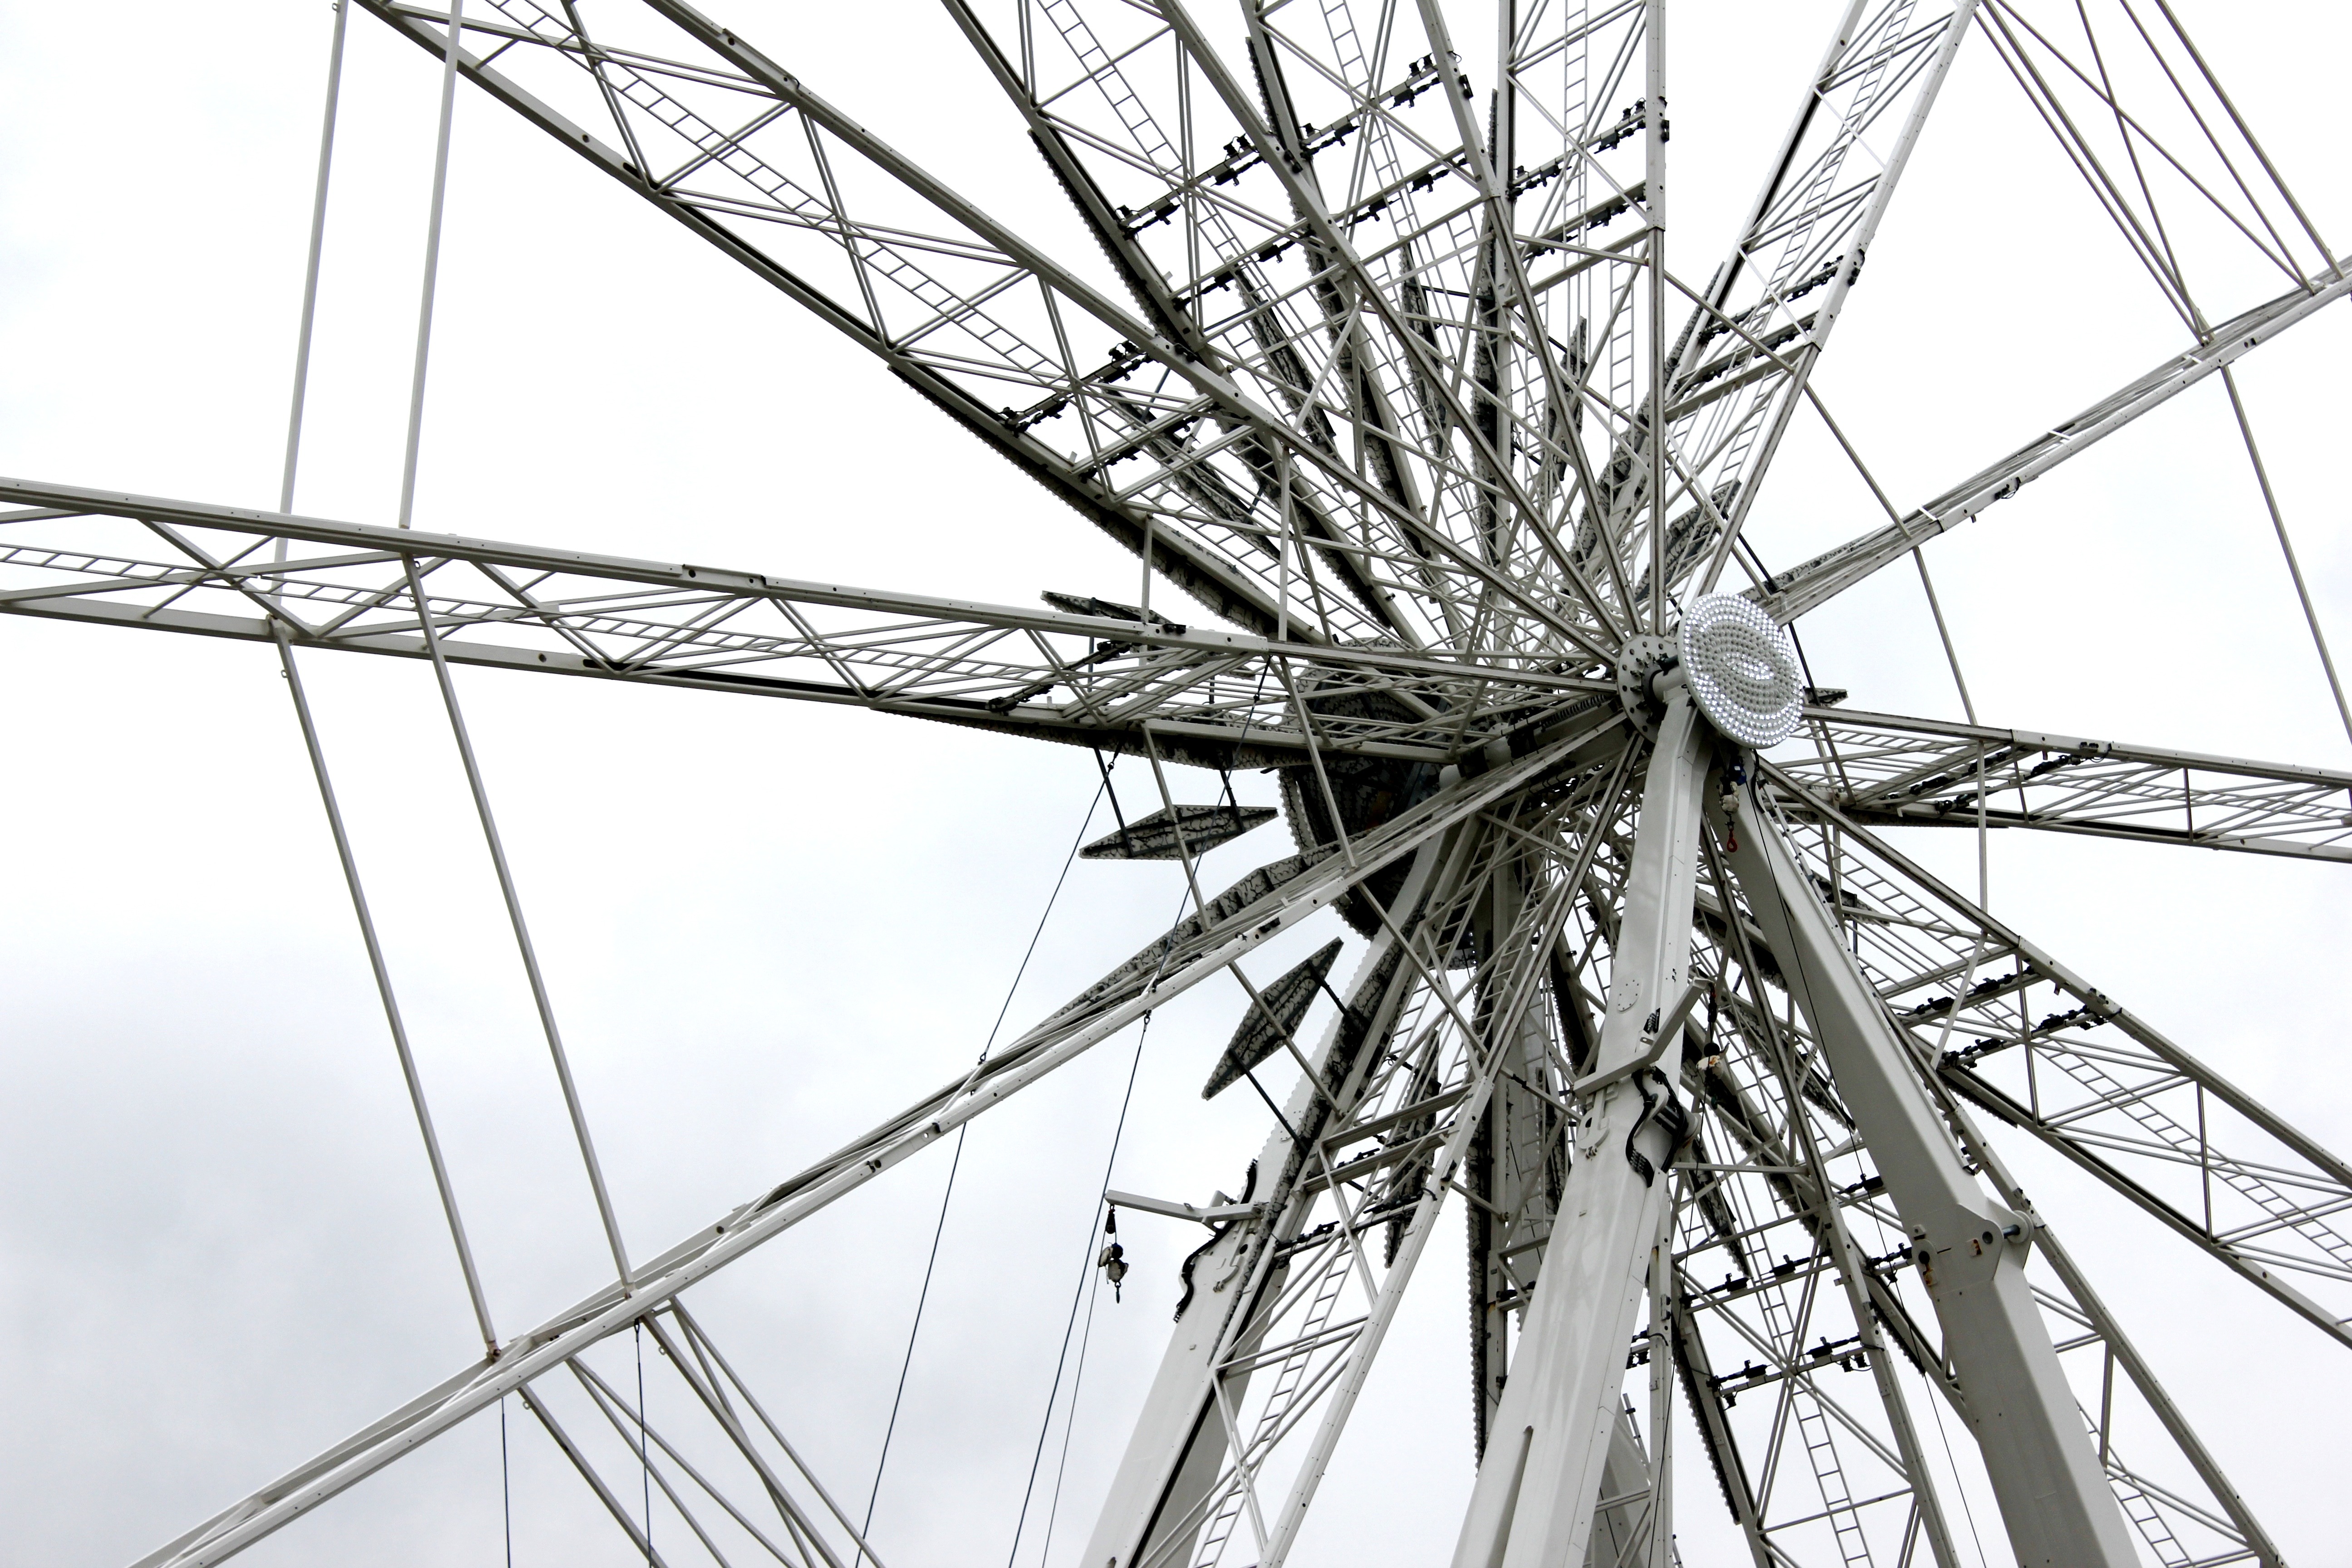
black and white, wheel, wind, recreation, line, vehicle, ferris wheel, mast, ride, fun, tourist attraction, ferris, amusement, fair, bicycle wheel, monochrome photography, outdoor recreation